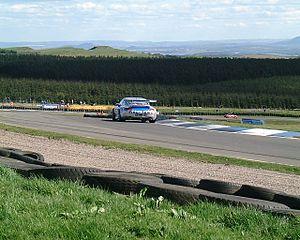
Le circuit de Knockhill est un circuit écossais basé à Fife à environ 16 kilomètres de Dunfermline. La piste, inaugurée en 1974 a une longueur de 2,1 kilomètres et une largeur de 10 mètres. Cette piste a été créée en joignant des chemins de voie ferrée de la mine de charbon de Lethans, fermée en 1951.